Ephigenia of Ethiopia

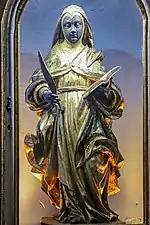
Image of Saint Ephigenia of Ethiopia, Igreja de Nossa Senhora do Rosário dos Pretos, Salvador, Bahia, Brazil.

Saint Ephigenia's feast day in the Roman Catholic Church, along with Saint Matthew's, is on September 21.